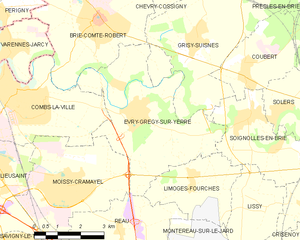
Carte des communes françaises Évry-Grégy-sur-Yerre